Ministers and Secretaries Acts

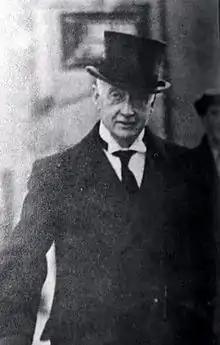
W. T. Cosgrave, whose government drafted the principal act

The Ministers and Secretaries Acts 1924 to 2020 is the legislation which governs the appointment of ministers to the Government of Ireland and the allocation of functions between departments of state. It is subject in particular to the provisions of Article 28 of the Constitution of Ireland. The Acts allow for the appointment of between 7 and 15 Ministers of Government across 17 Departments, and for the appointment of up to 20 junior ministers, titled Ministers of State, to assist the Ministers of Government in their powers and duties.